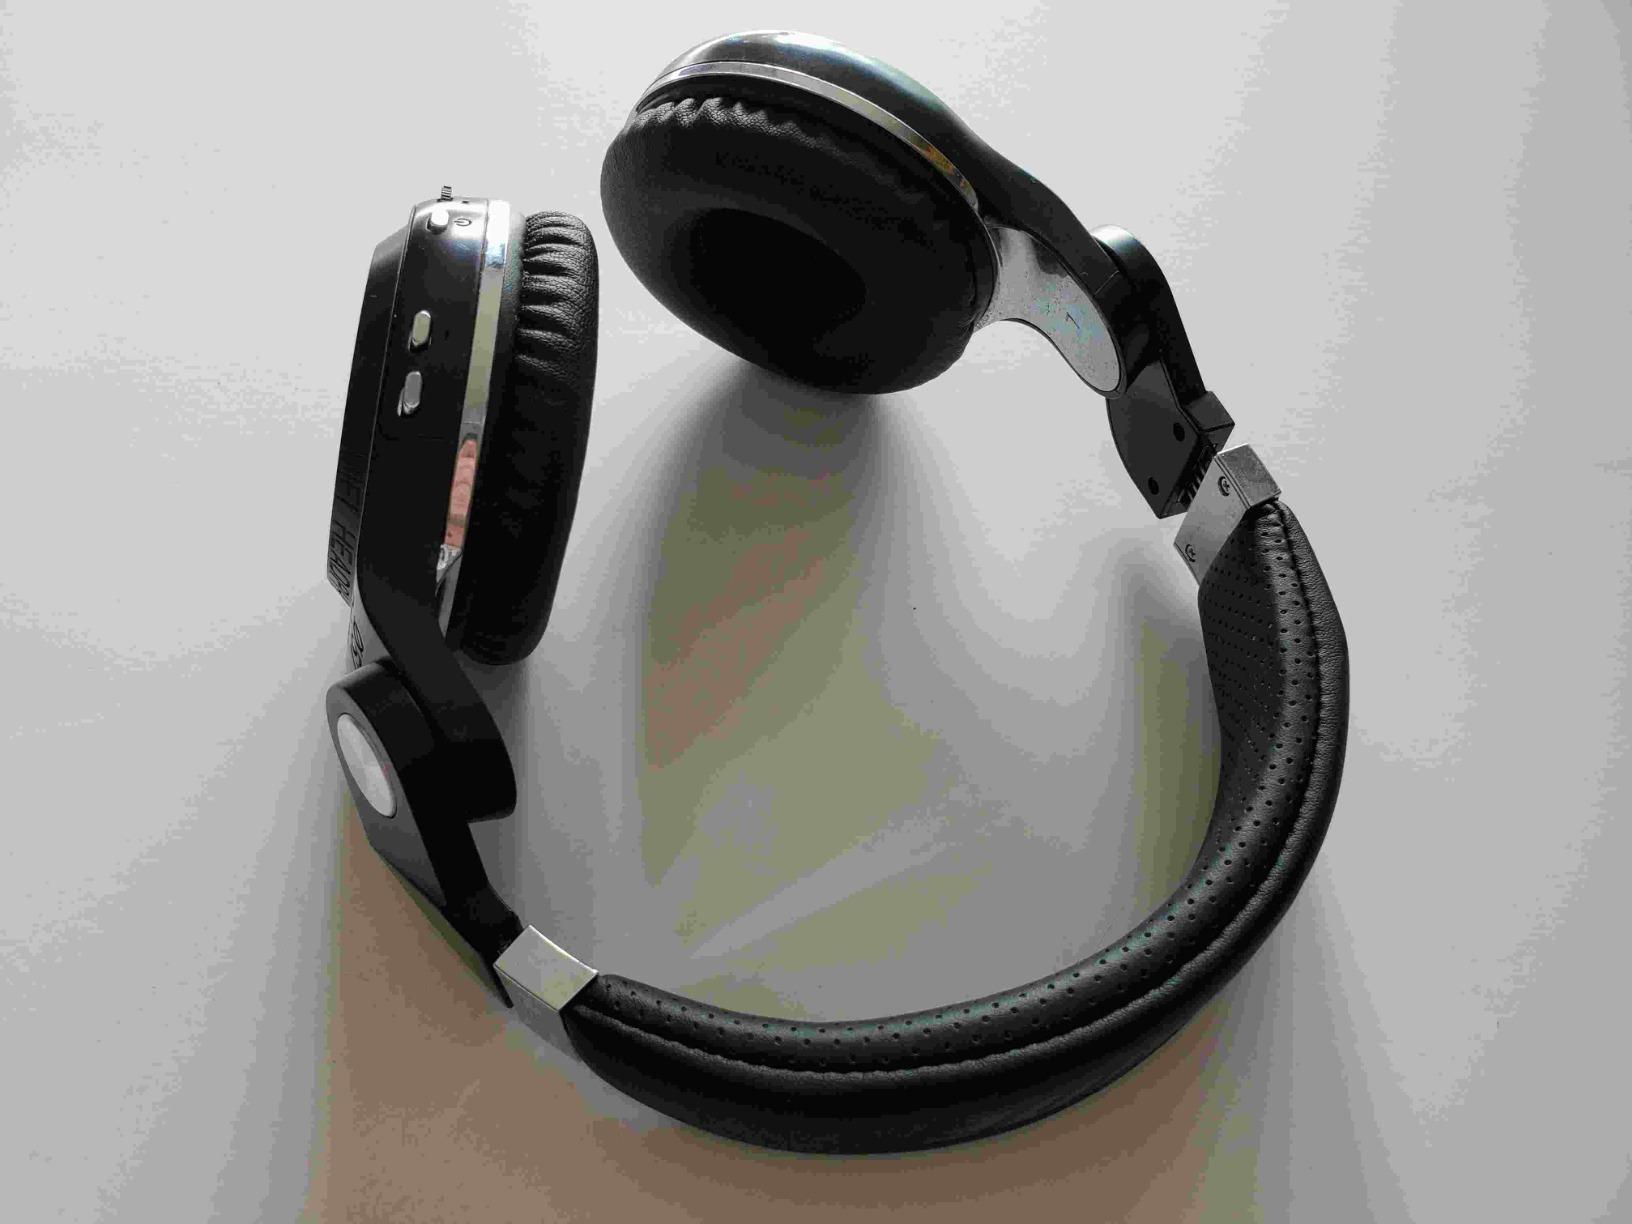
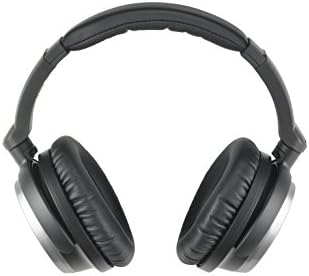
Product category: headphones
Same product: no